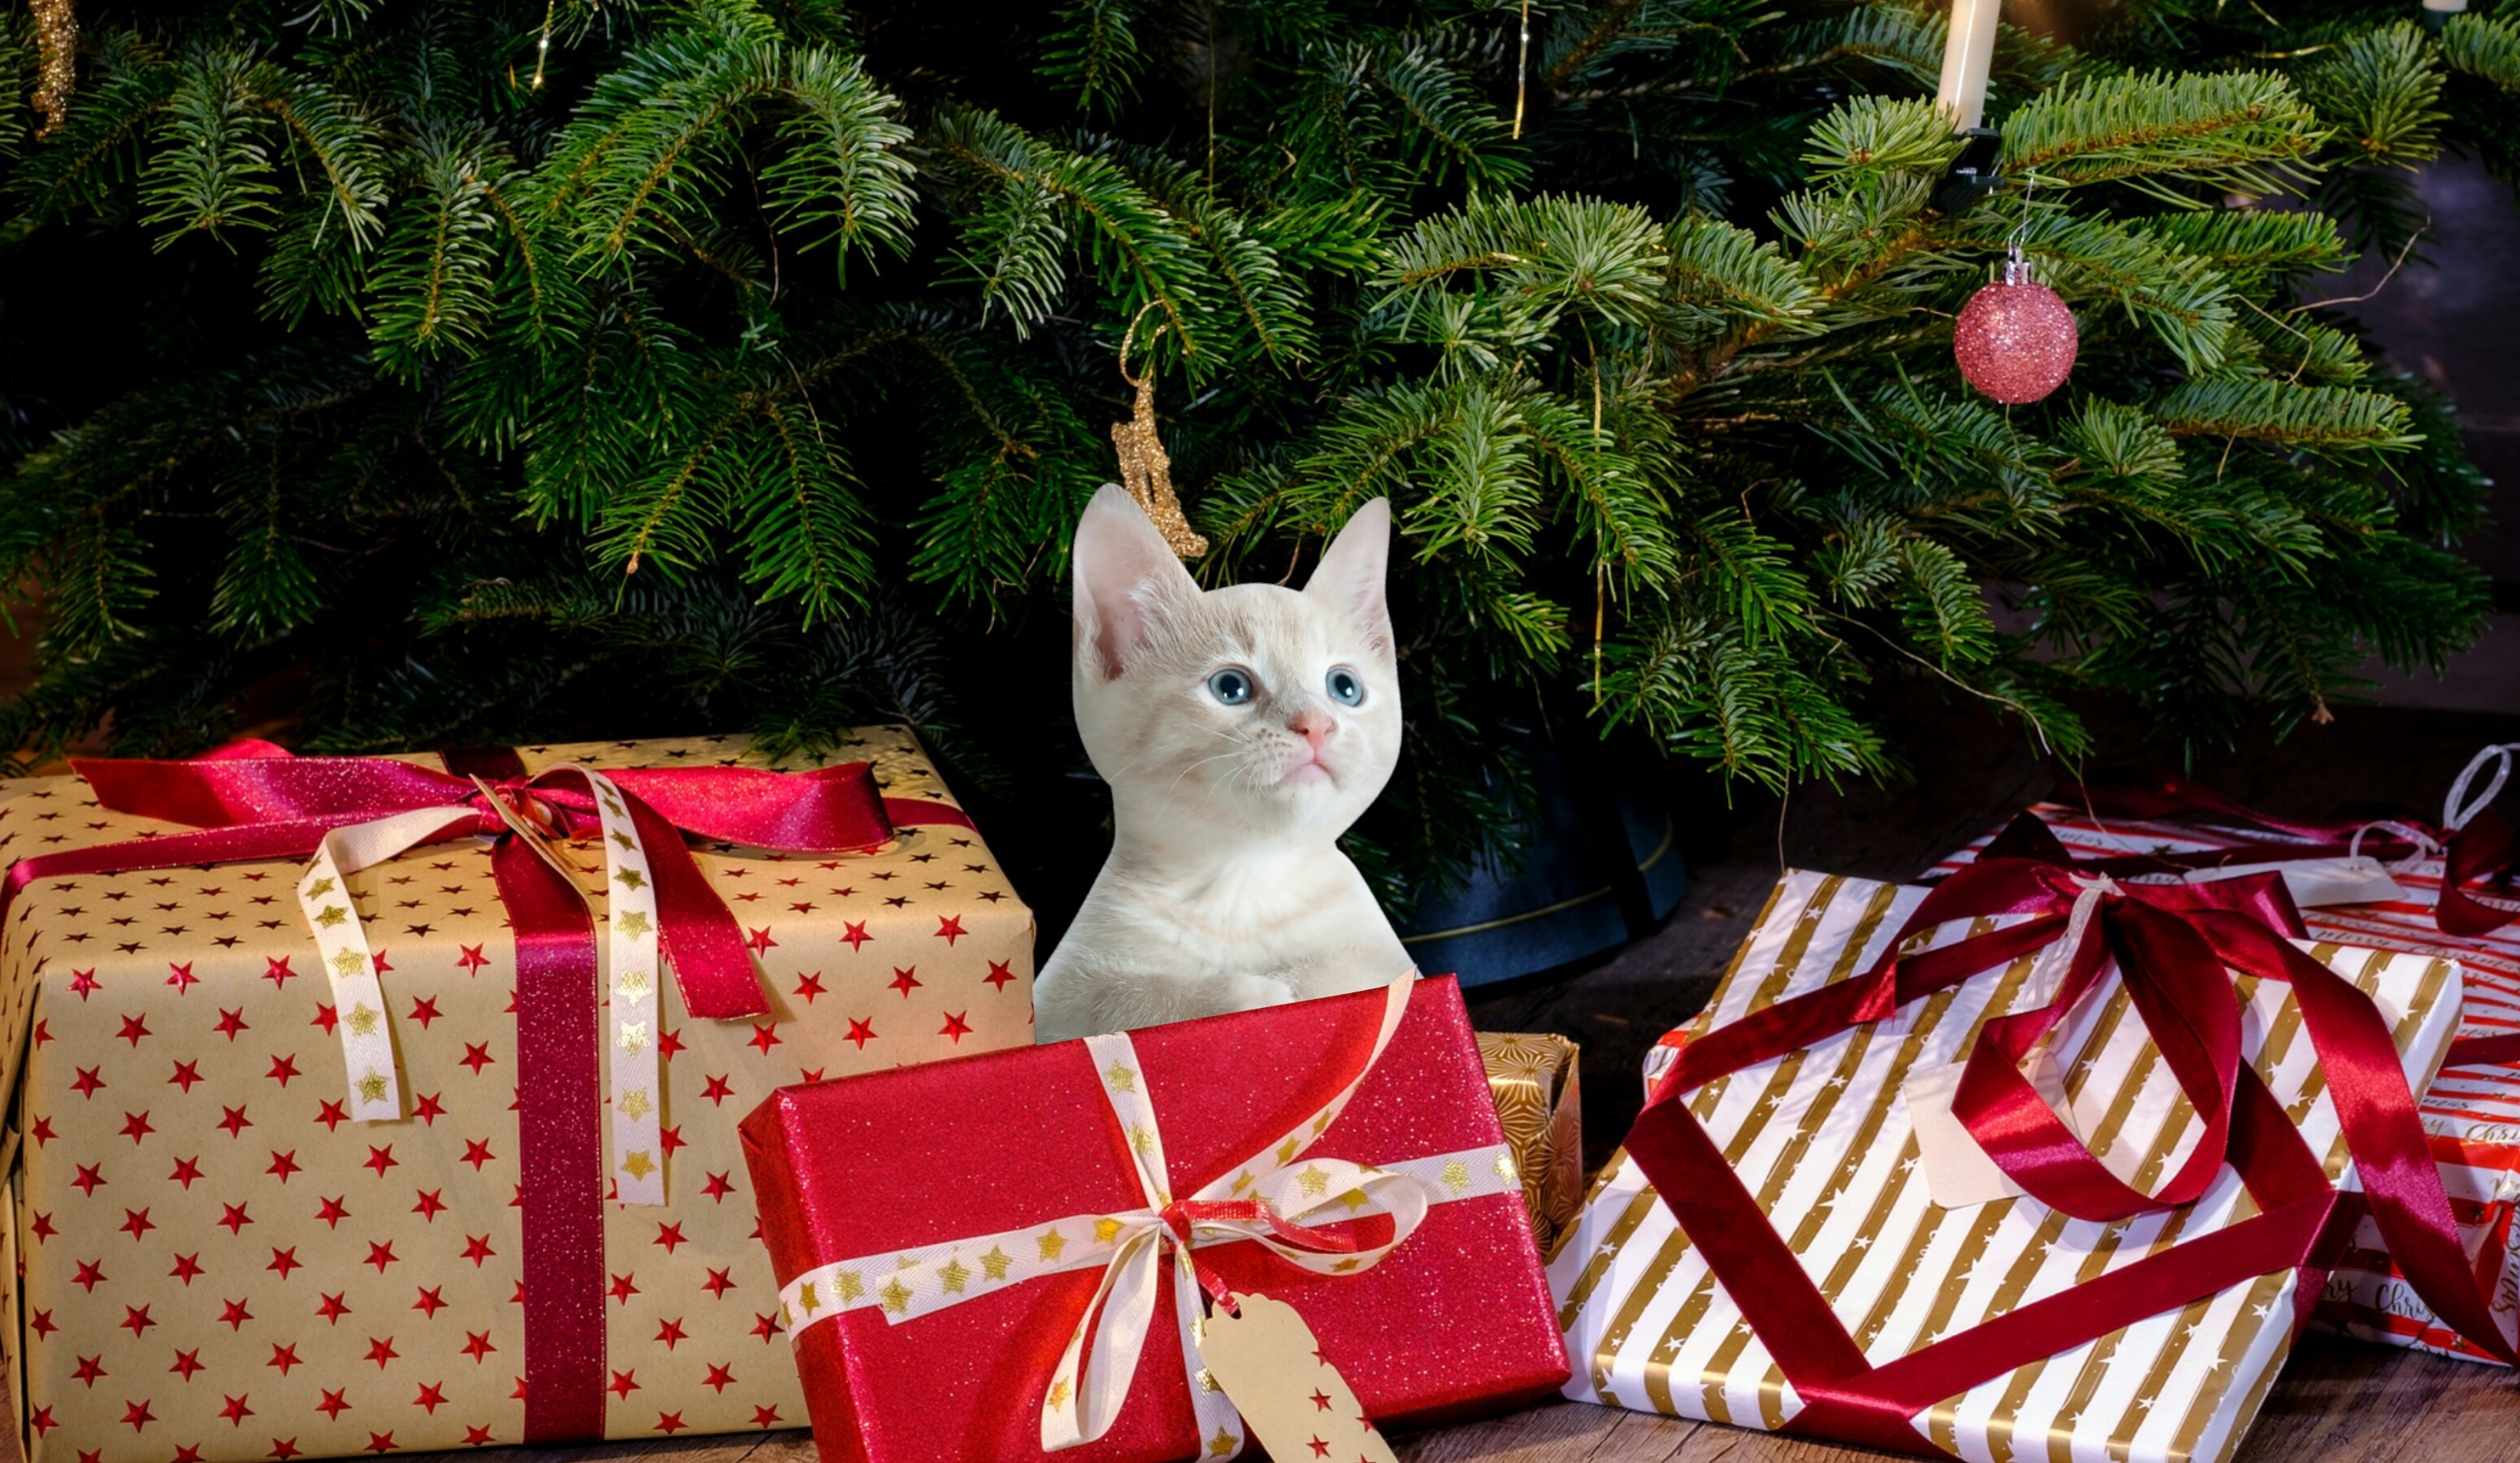
christmas, gifts, kitty, cat, kitten, pet, animal, cute, feline, surprise, made, wishes, loop, packaging, decoration, tree, christmas decoration, holiday, christmas ornament, small to medium sized cats, christmas tree, fete, decor